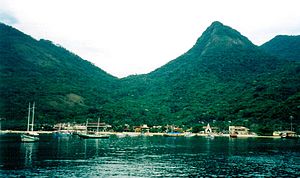
Ilha Grande
Ilha Grande fra Søen
Ilha Grande er en ø i Brasilien ud for delstaten Rio de Janeiro. Øen er 193 km² stor.